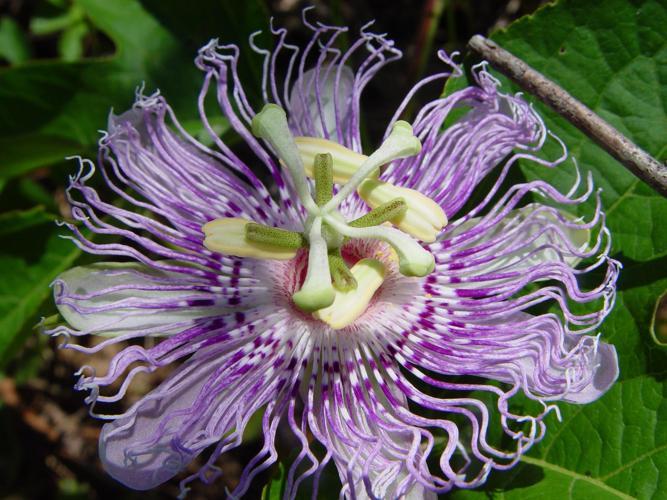
Label: passion flower